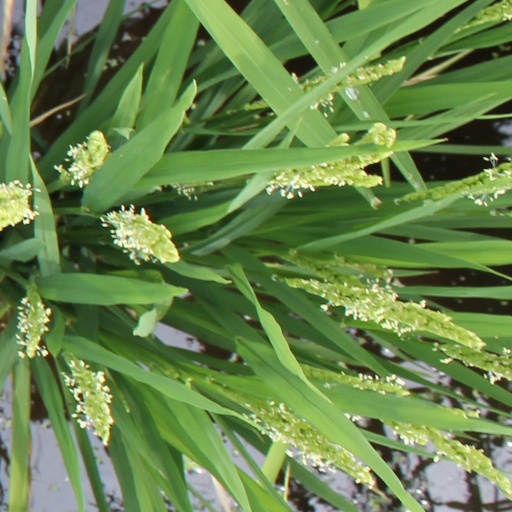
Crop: rice